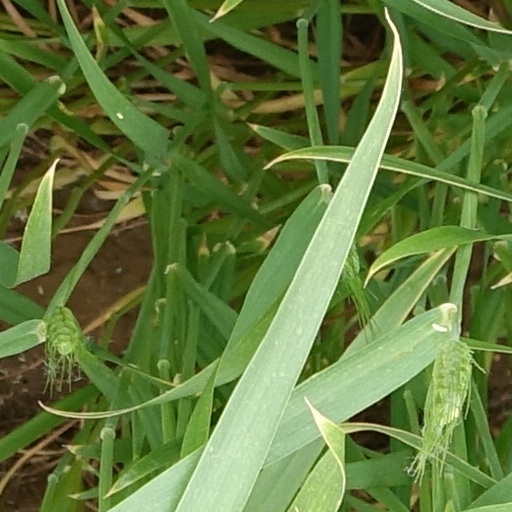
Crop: wheat